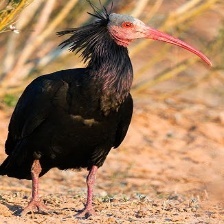
Species: BALD IBIS
Scientific name: GERONTICUS EREMITA